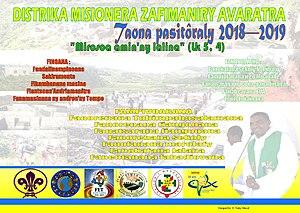
La mission catholique fait tout son mieux pour faire développer cette zone.
Les Zafimaniry sont un peuple de Madagascar occupant la partie sud des terres centrales de l'île. Certains les considèrent comme un sous-groupe des Betsileos, mais eux-mêmes ne se disent « ni Betsileo ni Tanala ».